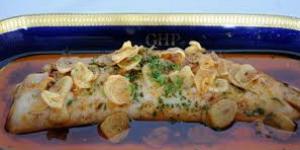
besugo encebollado